Ewenny

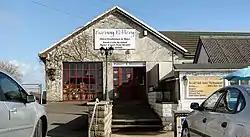
Ewenny Pottery and showrooms, the oldest working pottery in Wales

Records show that the pottery industry has existed in the area since 1427. This is probably because the materials required for the production of pottery are readily available in this area, including a local red earthenware, glaze materials, stone to build the kilns and coal to fire the pots in the kilns. There have been fifteen potteries in the Ewenny area at one time or another, all small family concerns.